Social Democratic Party of Switzerland

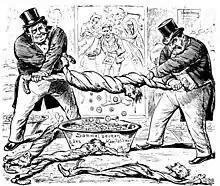

Before the establishment of the national SP, there were various 19th-century labour movements in Switzerland such as the Grütli Union, the Swiss Trade Union Federation and several local social democratic parties. Most of these labour parties only lasted a short time, until the foundation of the Social Democratic Party on 21 October 1888 (the Swiss Labour Day). Albert Steck of Bern composed the party's platform which emphasised democracy, rejected revolutionary aspirations, and mandated a democratic solution to the social question. The first party president was Alexander Reichel of Bern.